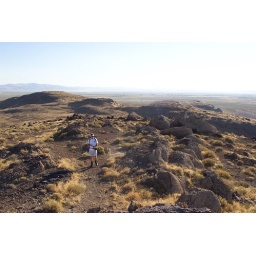
Jim in a boulder field on the hill top